Shadow docket

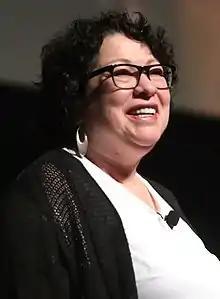
Sonia Sotomayor smiling

Criticisms of the lack of transparency of the shadow docket preceded the term's coinage in 2015. In 2014, "New York Times" Supreme Court correspondent Adam Liptak criticized the Court's opinions as "not abstruse. They are absent." This was in response to Chief Justice John Roberts's comments in his 2005 confirmation hearing that he hoped "we haven't gotten to the point where the Supreme Court's opinions are so abstruse that the educated layperson can't pick them up and read them and understand them".